Ken Melville

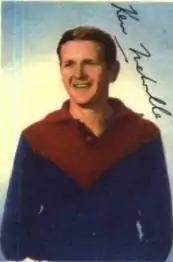
Melville in 1954

Peter Kennedy Melville (11 February 1931 – 18 September 2024) was an Australian rules footballer who played for Melbourne Football Club in the Victorian Football League (VFL).